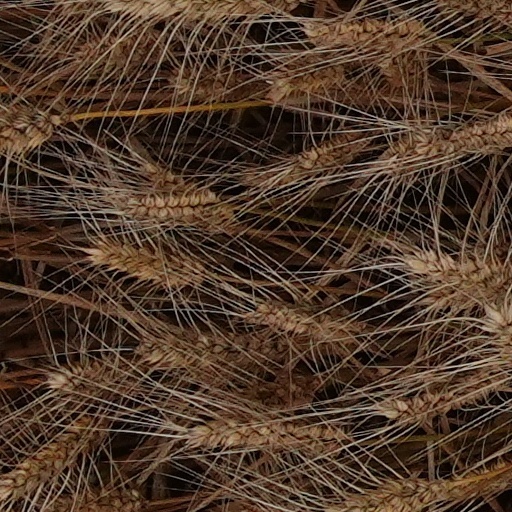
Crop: wheat